Deal barracks bombing

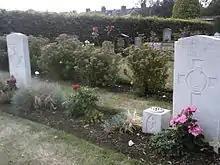

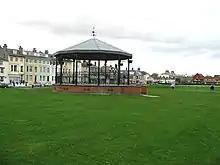
Memorial bandstand at Walmer Green

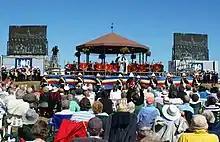
20th Anniversary Concert and Memorial Service at Deal Bandstand, 12 July 2009

The IRA claimed responsibility for the bombing, saying it was a continuation of their campaign to rid Northern Ireland of all British troops who had been deployed there since 1969. Many British people were shocked by the attack, carried out on a ceremonial military band whose military training was mostly geared towards saving lives. The public were also shocked by the ages of those killed, as many were new recruits to the School and most of those injured were teenagers.